Michael Scot

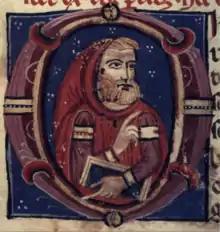
Michael Scot in the Bodleian Library's "De Physionomiae" manuscript

Michael Scot (Latin: Michael Scotus; 1175 – ) was a Scottish mathematician and scholar in the Middle Ages. He was educated at Durham, Oxford and Paris, and worked in Bologna and Toledo, where he learned Arabic. His patron was Frederick II of the Holy Roman Empire and Scot served as science adviser and court astrologer to him. Scot translated Averroes and was the greatest public intellectual of his day.